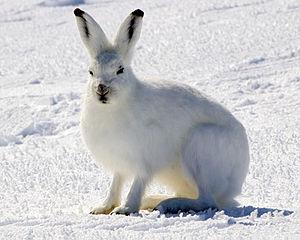
Cette liste commentée recense la mammalofaune à Saint-Pierre-et-Miquelon. Elle répertorie les espèces de mammifères saint-pierrais et miquelonnais actuels et celles qui ont été récemment classifiées comme éteintes. Cette liste comporte 37 espèces réparties en huit ordres et 19 familles, dont cinq sont « en danger », deux sont « vulnérables », une est « quasi menacée » et quatre ont des « données insuffisantes » pour être classées.
Cette liste commentée recense la mammalofaune au Groenland. Elle répertorie les espèces de mammifères groenlandais actuels et celles qui ont été récemment classifiées comme éteintes. Cette liste comporte 34 espèces réparties en six ordres et dix-sept familles, dont une est « en danger critique d'extinction », deux autres sont « en danger », six sont « vulnérables » et deux ont des « données insuffisantes » pour être classées.
Deadhorse est une ville d'Alaska aux États-Unis appartenant au Borough de North Slope, près de l'Océan Arctique. C'est une ville essentiellement tournée vers les fournitures et le logement des personnes qui travaillent sur les installations pétrolières de Prudhoe Bay. Elle est desservie par la Dalton Highway et par un aéroport.